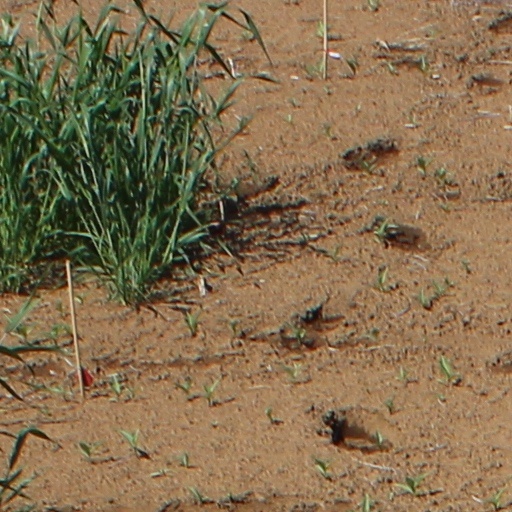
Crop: wheat